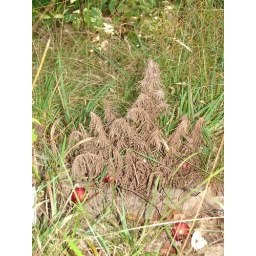
I guess we know not to plant when the ground in half frozen!